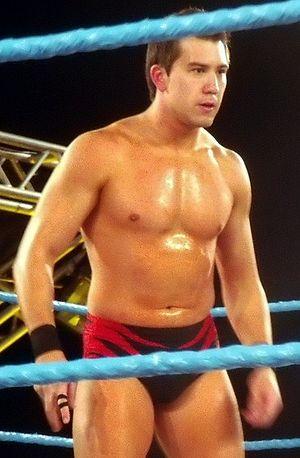
Richard Blood, Jr. est un catcheur américain né le 7 juillet 1987 en Caroline du Nord.